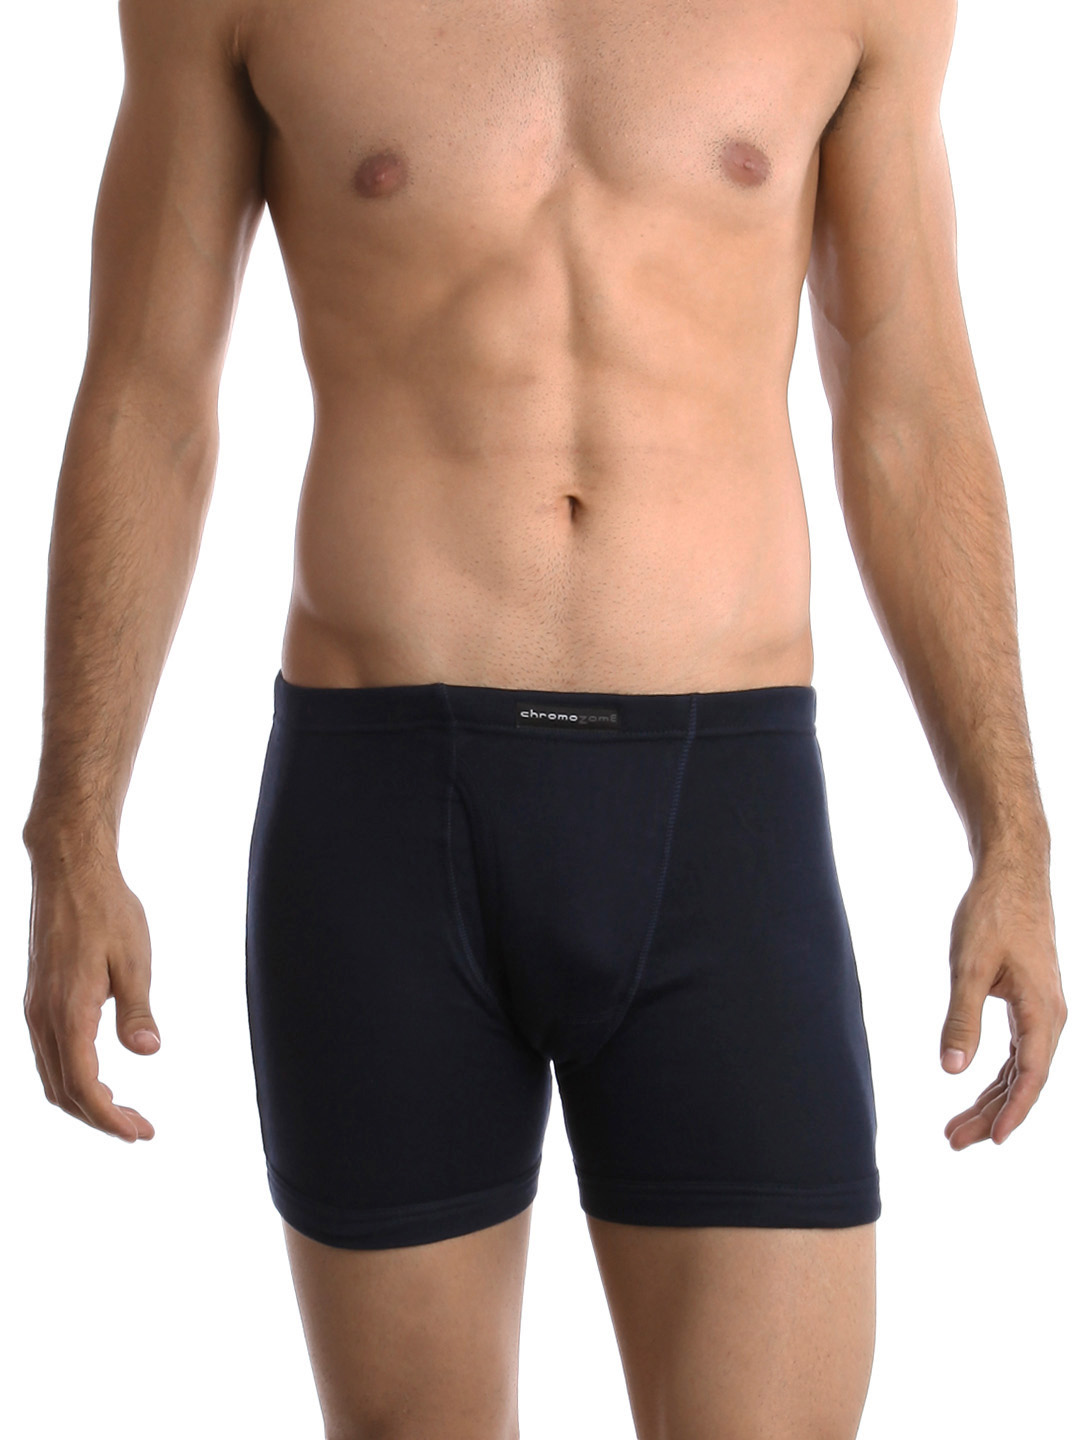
Chromozome Men Navy Blue Trunks
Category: Apparel / Innerwear / Trunk
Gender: Men
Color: Navy Blue
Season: Summer 2016
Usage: Casual